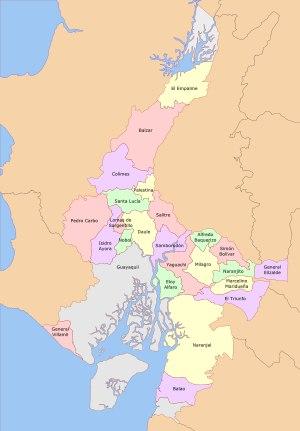
La province du Guayas est une province de l'Équateur, traversée par le Río Guayas, qui lui a donné son nom. La population de la province était de 3 645 483 habitants en 2010, dont un tiers vivant dans la capitale, Guayaquil.